Heidi Weng

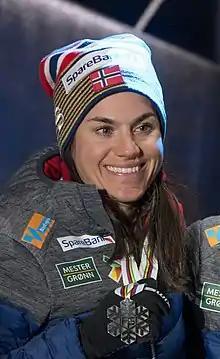
Weng in 2019

Heidi Weng (born 20 July 1991) is a Norwegian cross-country skier and fell runner.